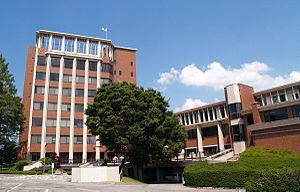
Saku est une ville de la préfecture de Nagano, au Japon. Elle est la cinquième plus importante municipalité de la préfecture en terme démographique après Nagano, Matsumoto, Ueda et Iida.